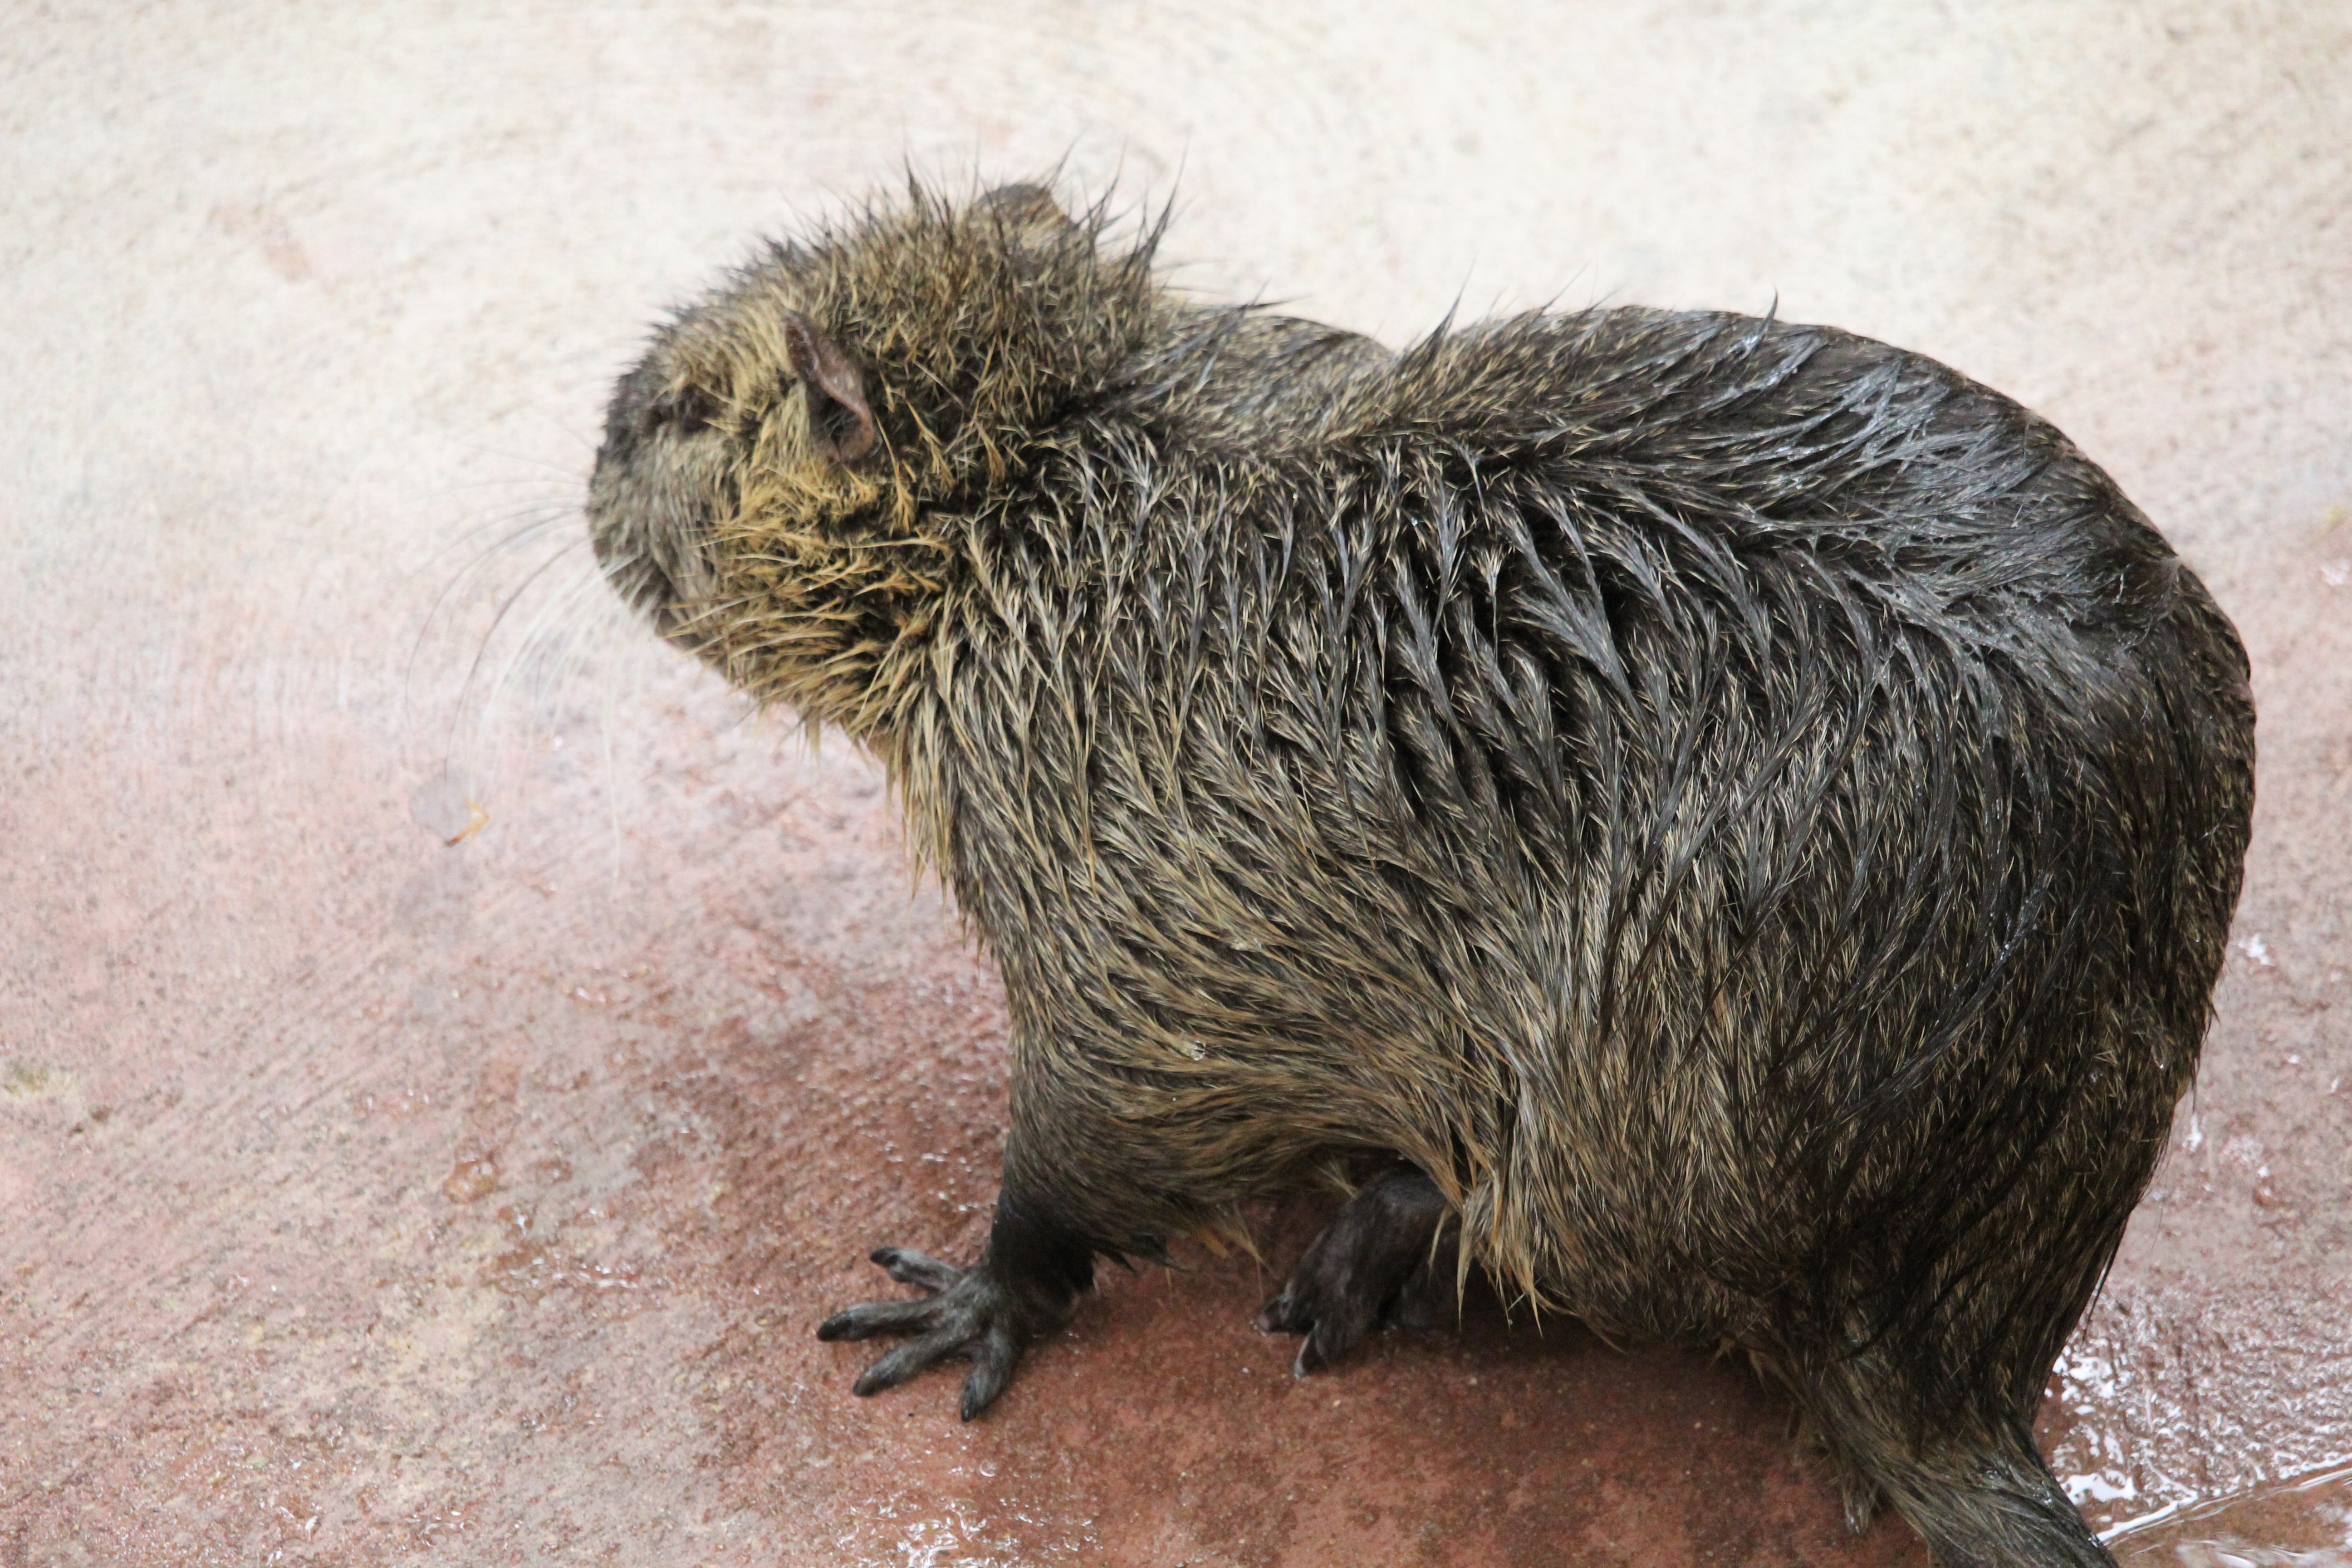
water, marsh, meadow, animal, land, wildlife, wild, fur, tropical, america, brown, mammal, aquatic, rodent, fauna, whiskers, tail, furry, latin, hairy, wetland, vertebrate, venezuela, argentina, guinea, brazil, habitat, herbivorous, capybara, pantanal, furred, colombia, wombat, porcupine